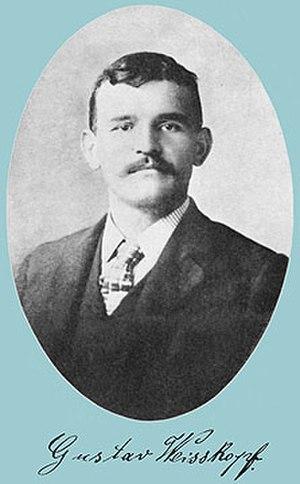
Gustav Weißkopf, est un pionnier américain de l'aviation d'origine allemande.